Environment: real
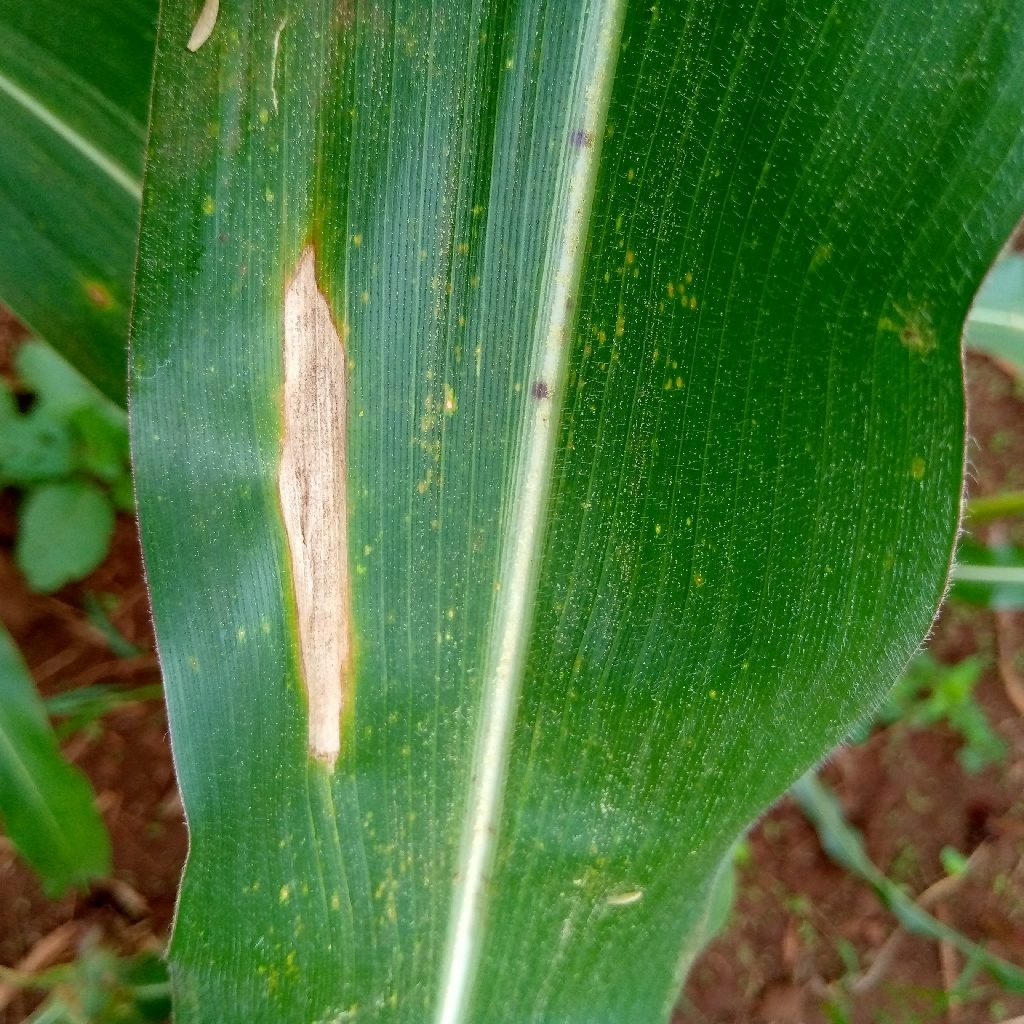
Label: northern_corn_leaf_blight